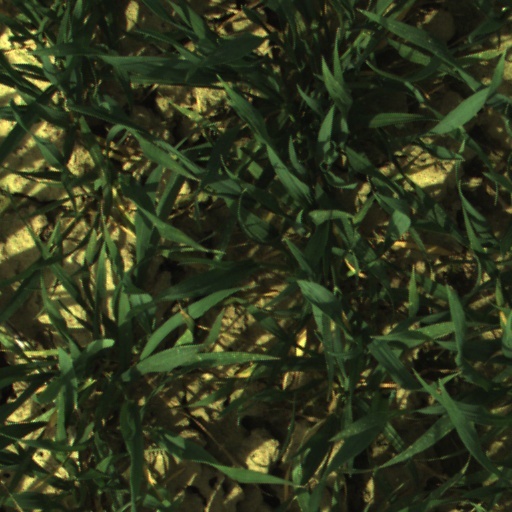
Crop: wheat